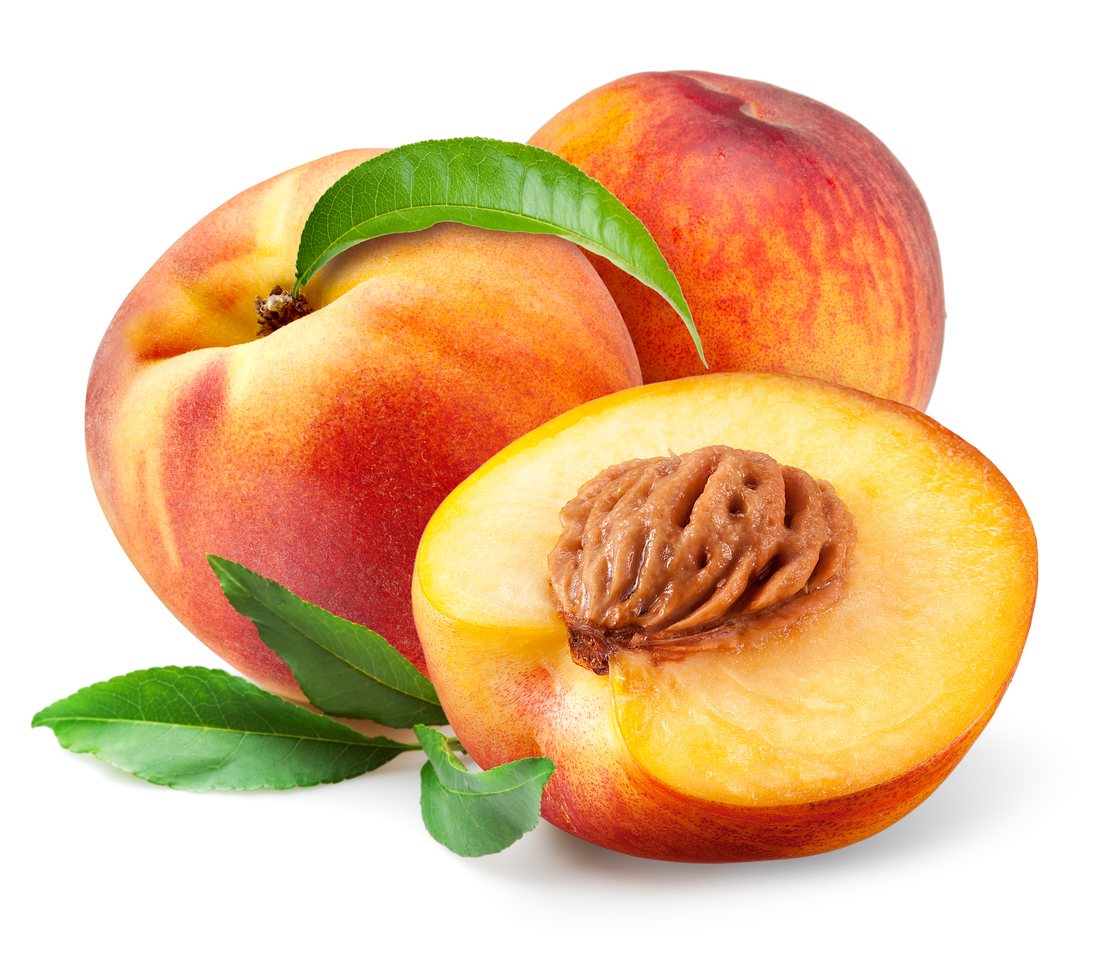
Labels: Peach leaf, Peach leaf, Peach leaf, Peach leaf